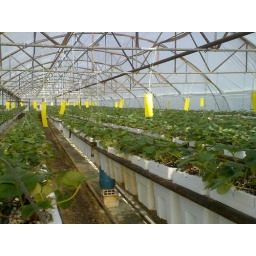
Russell IPM yellow Sticky traps in Green house